March for Science 2018

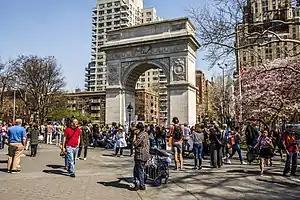
March for Science demonstration in New York City in 2018

March for Science 2018 was a protest across the United States and internationally. It was planned to be like the March for Science 2017, being the second annual March for Science.